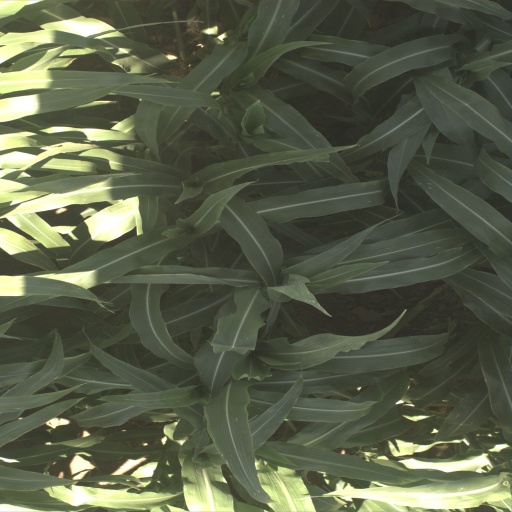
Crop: sorghum